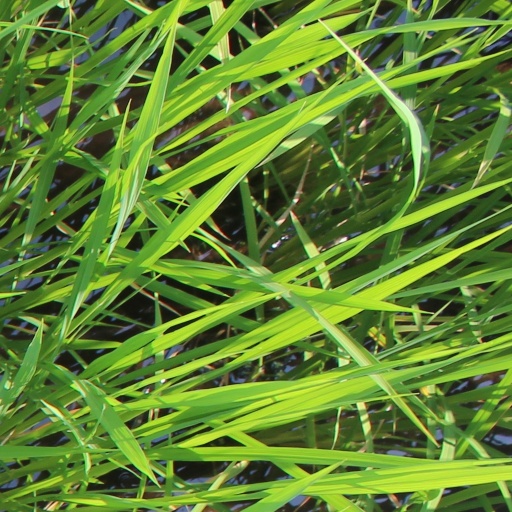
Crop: rice